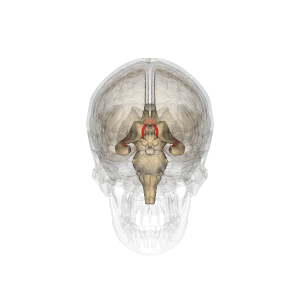
Le fornix est un faisceau de fibres du cerveau en forme de deux C à concavité inférieure, proches à l'avant et plus écartés à l'arrière et en bas. Il unit de chaque côté l'hippocampe aux corps mamillaires. Il appartient aux cinq commissures inter-hémisphérique qui unissent les deux moitiés du cerveau, avec le corps calleux, la commissure habénulaire, la commissure postérieure et la commissure antérieure. Cependant, il constitue essentiellement une voie intra-hémisphérique interconnectant l'hippocampe et le corps mamillaire du diencéphale. C'est un composant important du système limbique. Il appartient au circuit de Papez.